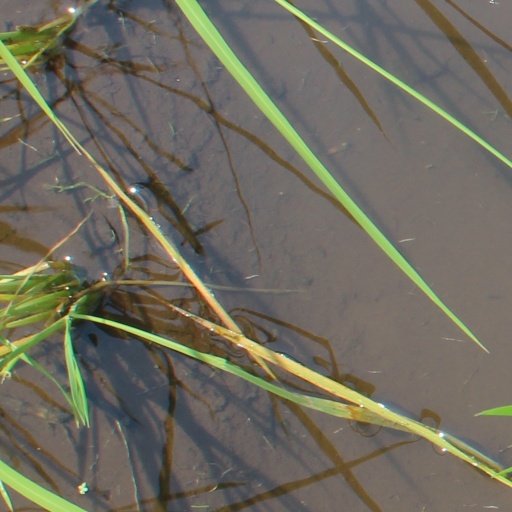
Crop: rice